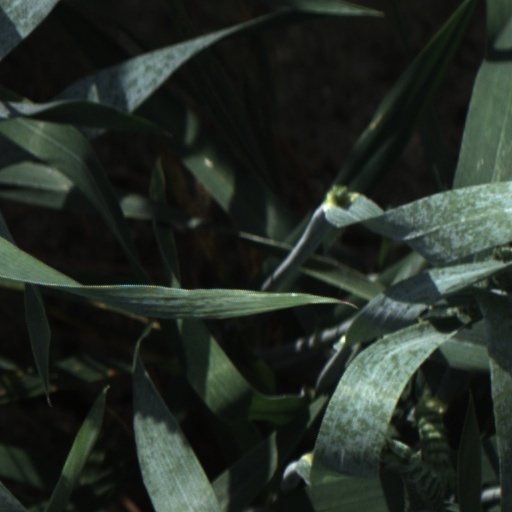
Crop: wheat